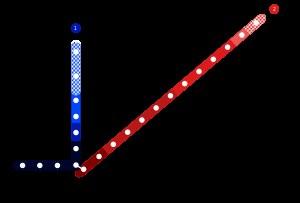
Le métro de Salvador est un réseau de lignes de métro desservant la ville de Salvador capitale de l'État de Bahia au Brésil peuplée d'environ 3 millions d'habitants. La première ligne a été inaugurée en 2014 et le réseau, toujours en cours de développement fin 2017, comporte 2 lignes totalisant 29 kilomètres.